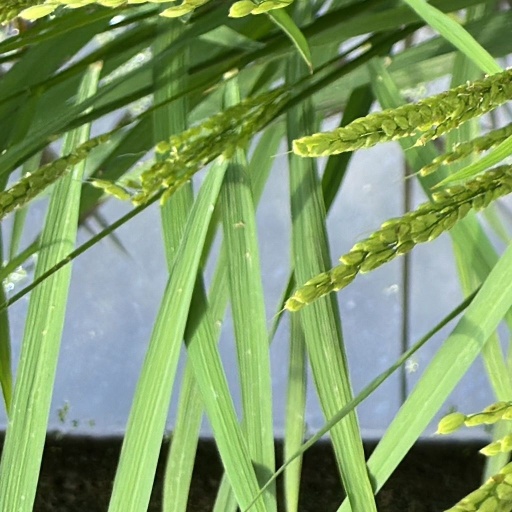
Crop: rice